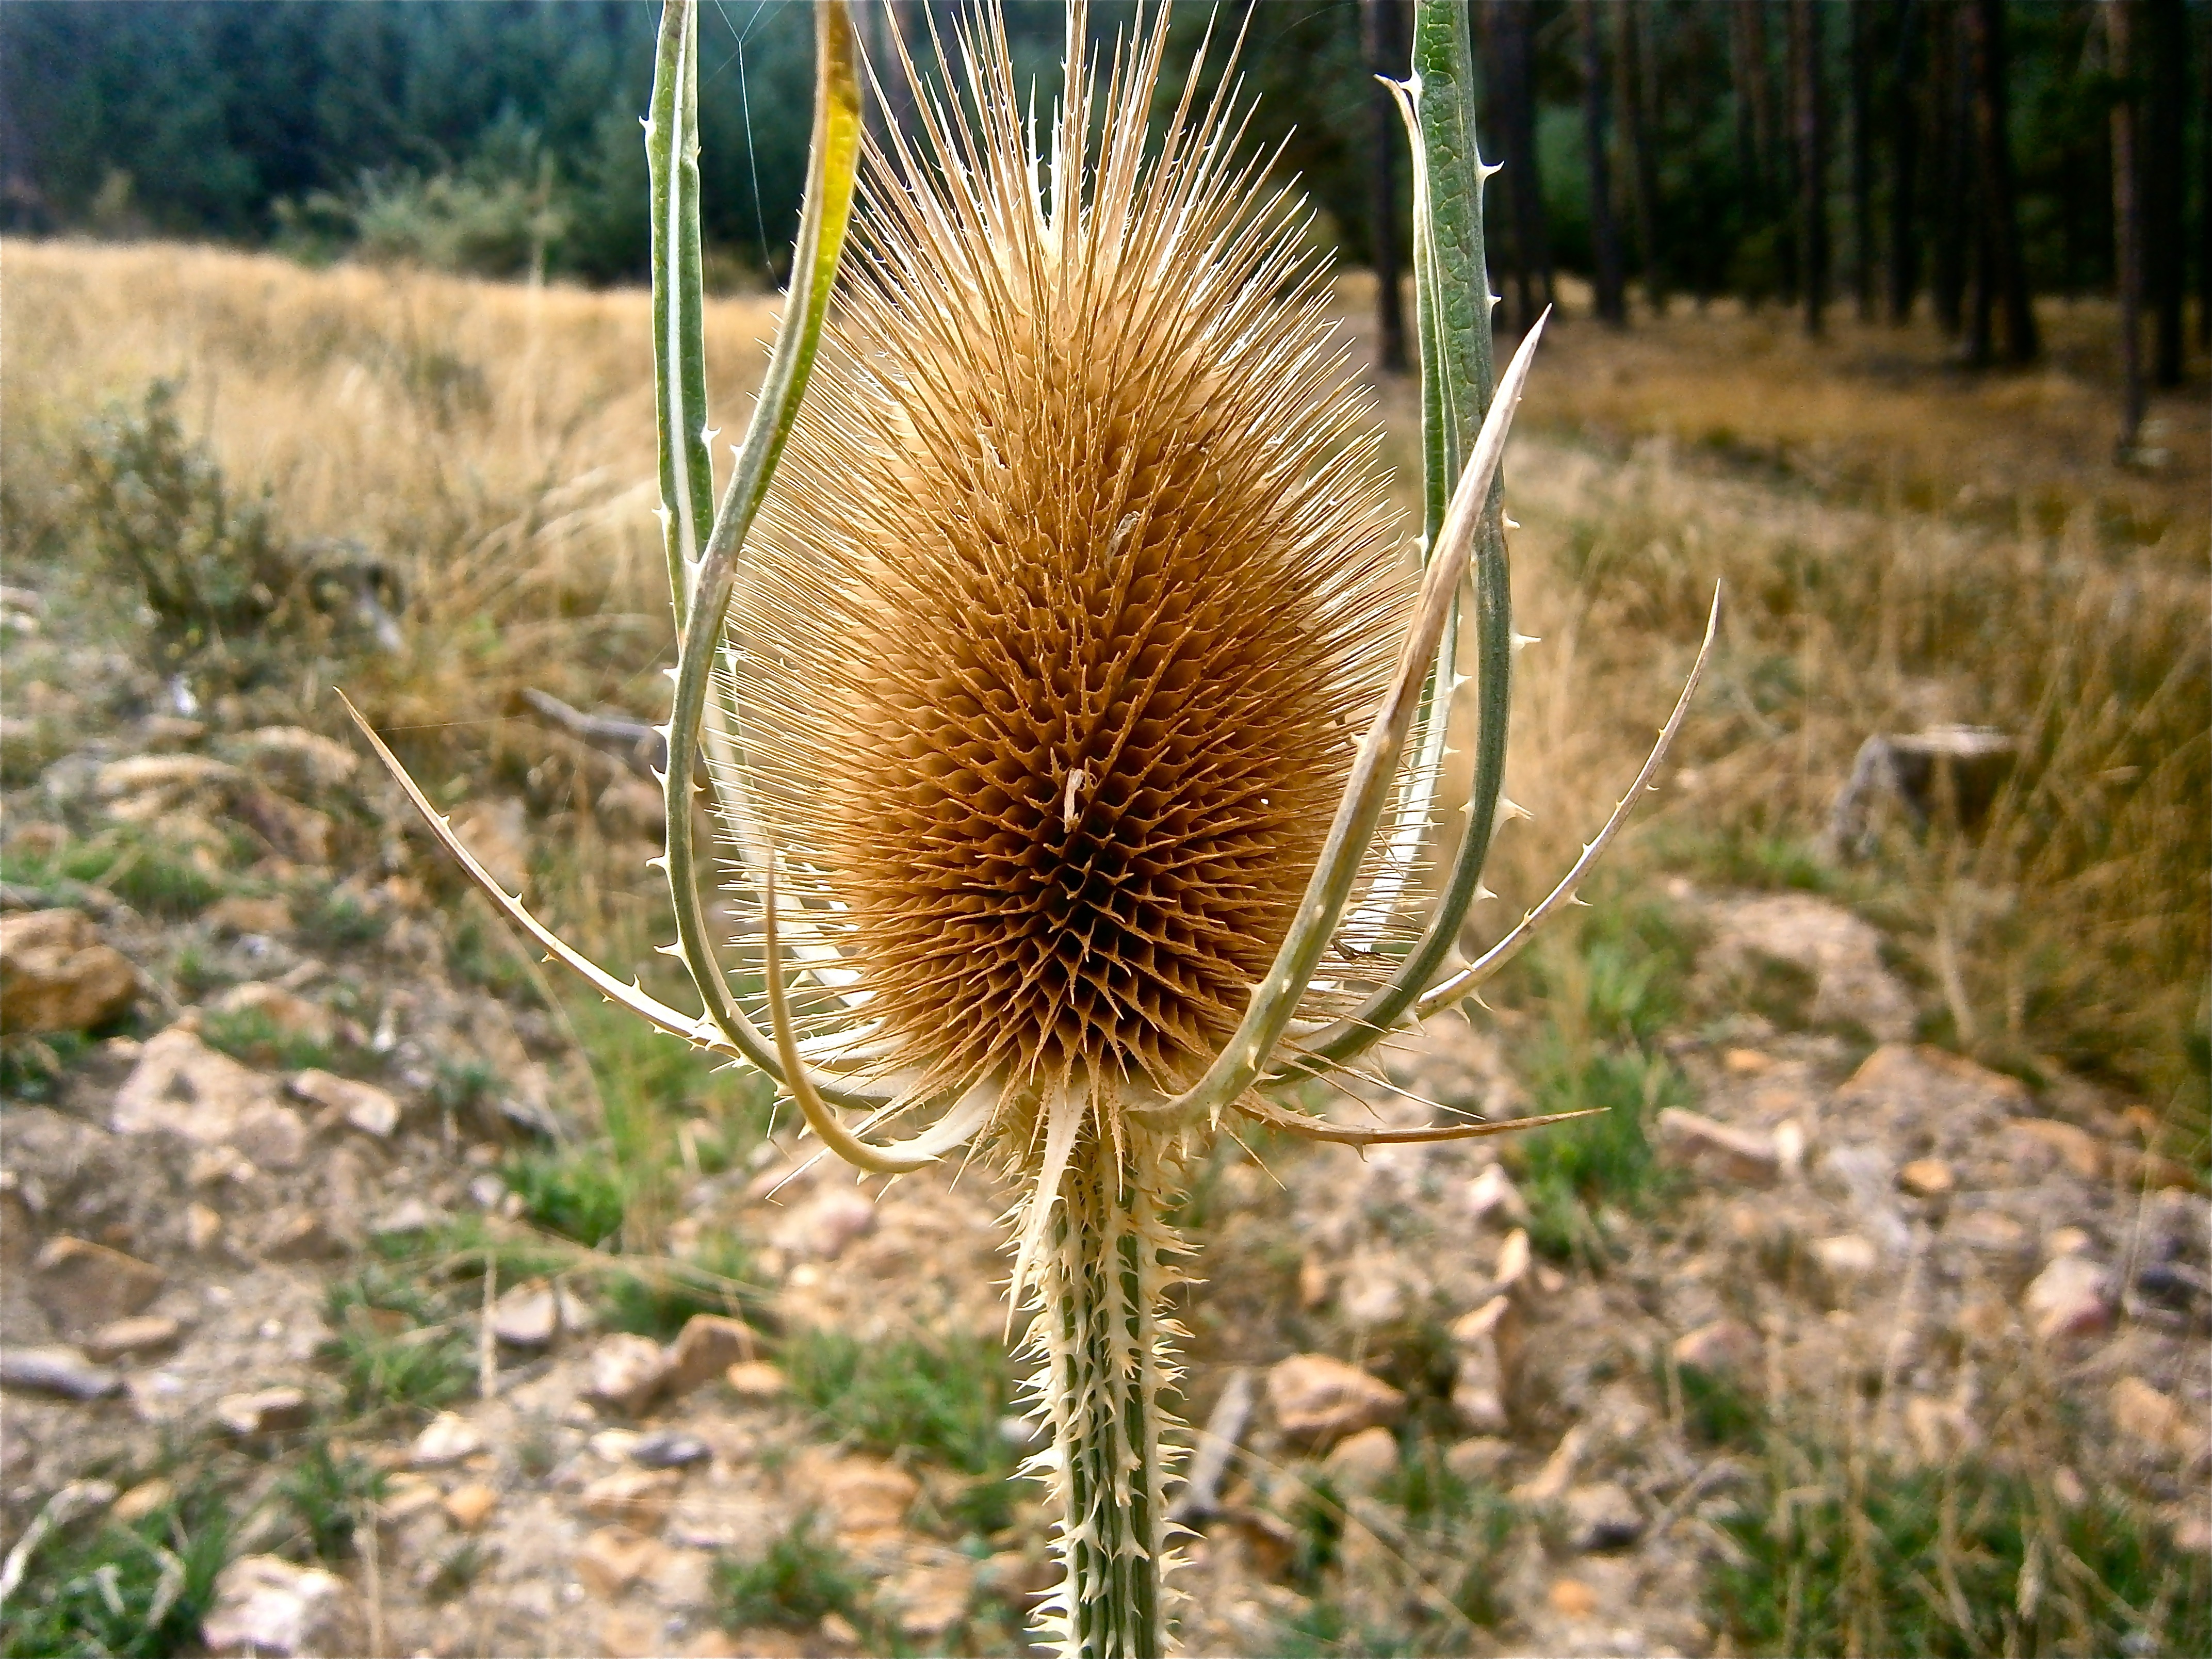
nature, forest, grass, plant, prairie, flower, vegetable, autumn, botany, flora, fauna, wildflower, thistle, macro photography, flowering plant, daisy family, grass family, land plant, cardillo